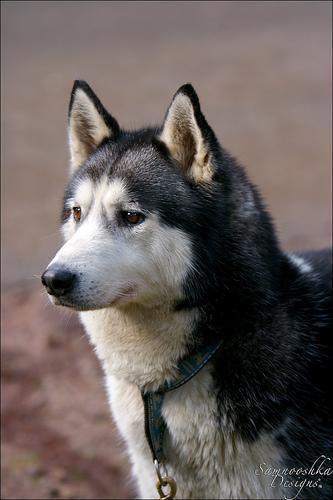
malamute